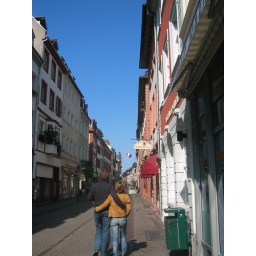
...forgot the name of this street near some castle in Germany..